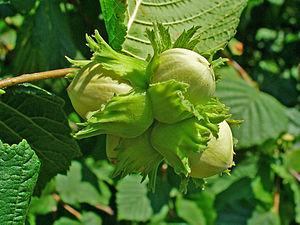
Alloing est un nom qui se rencontre dans les patronymes et toponymes du Brionnais de l'est et de ses confins beaujolais. Selon le linguiste Mario Rossi, il dérive du nom brionnais de la noisette, alogne, dont l'aire d'emploi dans les noms de lieux, sur la frontière de la Bourgogne avec le Lyonnais, semble indiquer une provenance francoprovençale ; ce terme est lui-même issu du latin abellanea qui signifie « noix d'Abella », à moins que l'adjectif ne dérive du gaulois aballo, « pomme ».